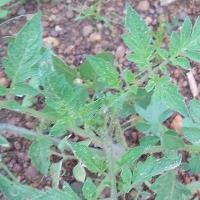
Crop: Tomato
Condition: healthy-leaf